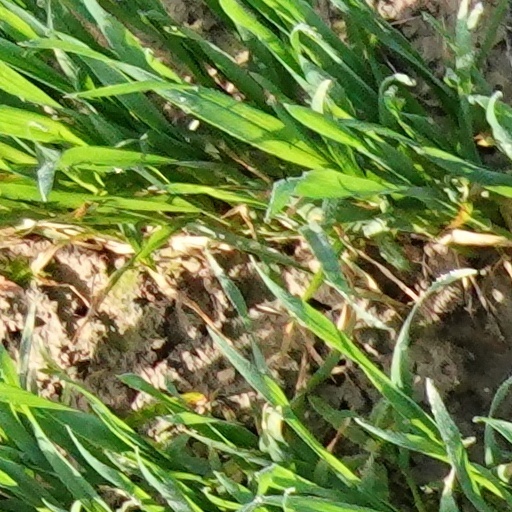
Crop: wheat